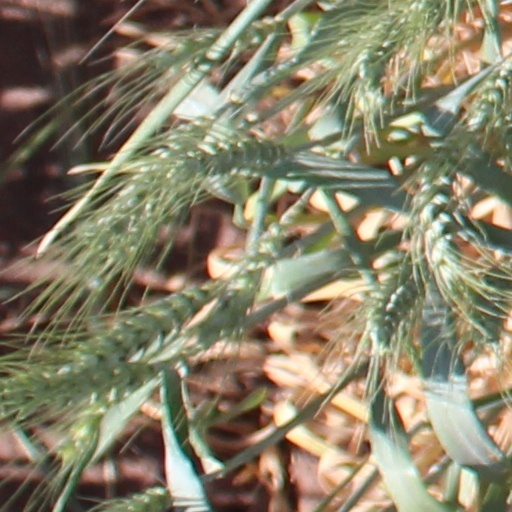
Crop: wheat